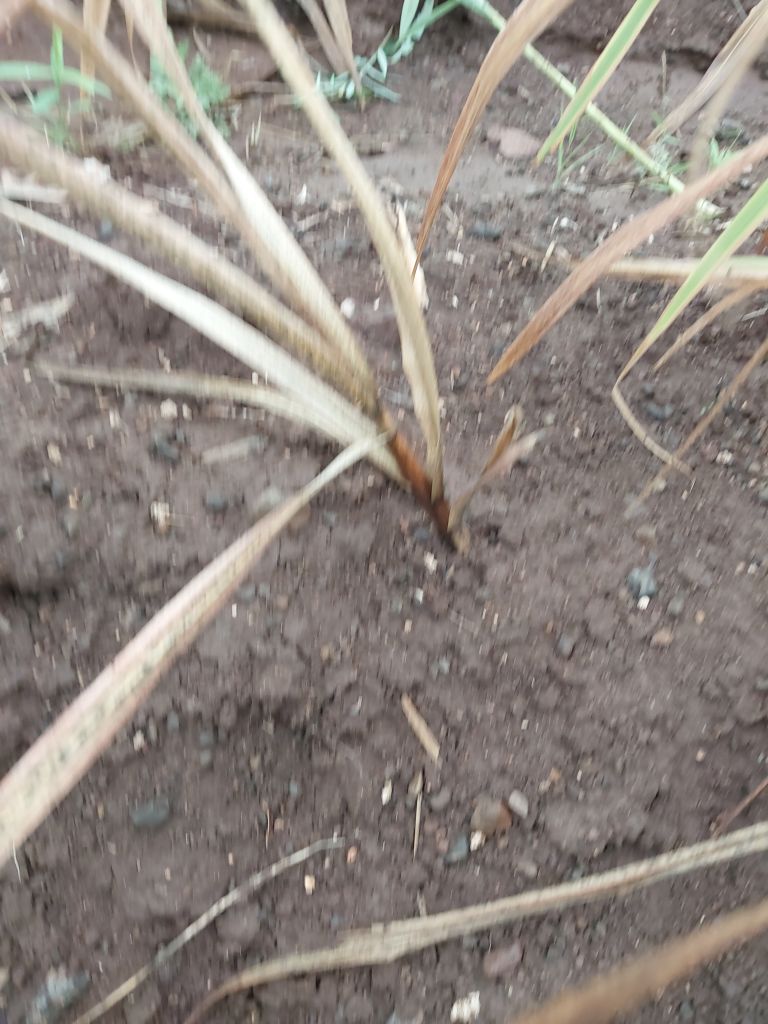
Label: Sett Rot